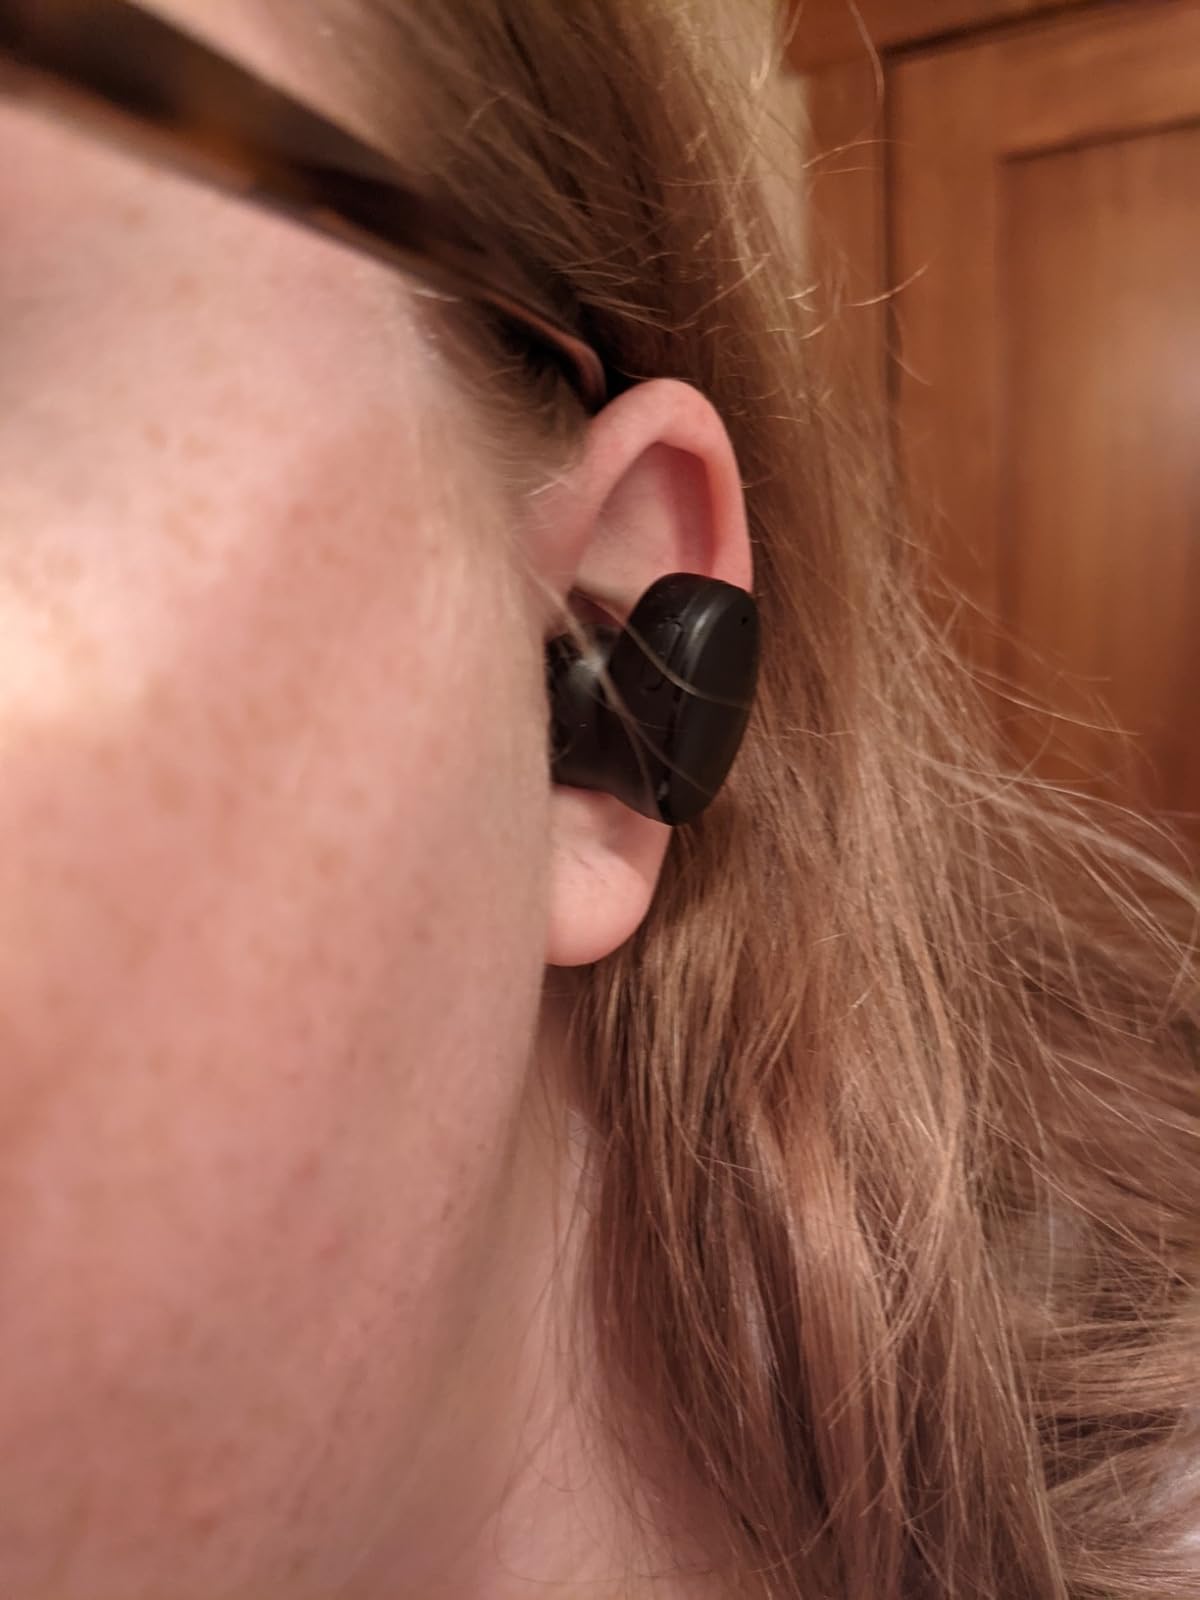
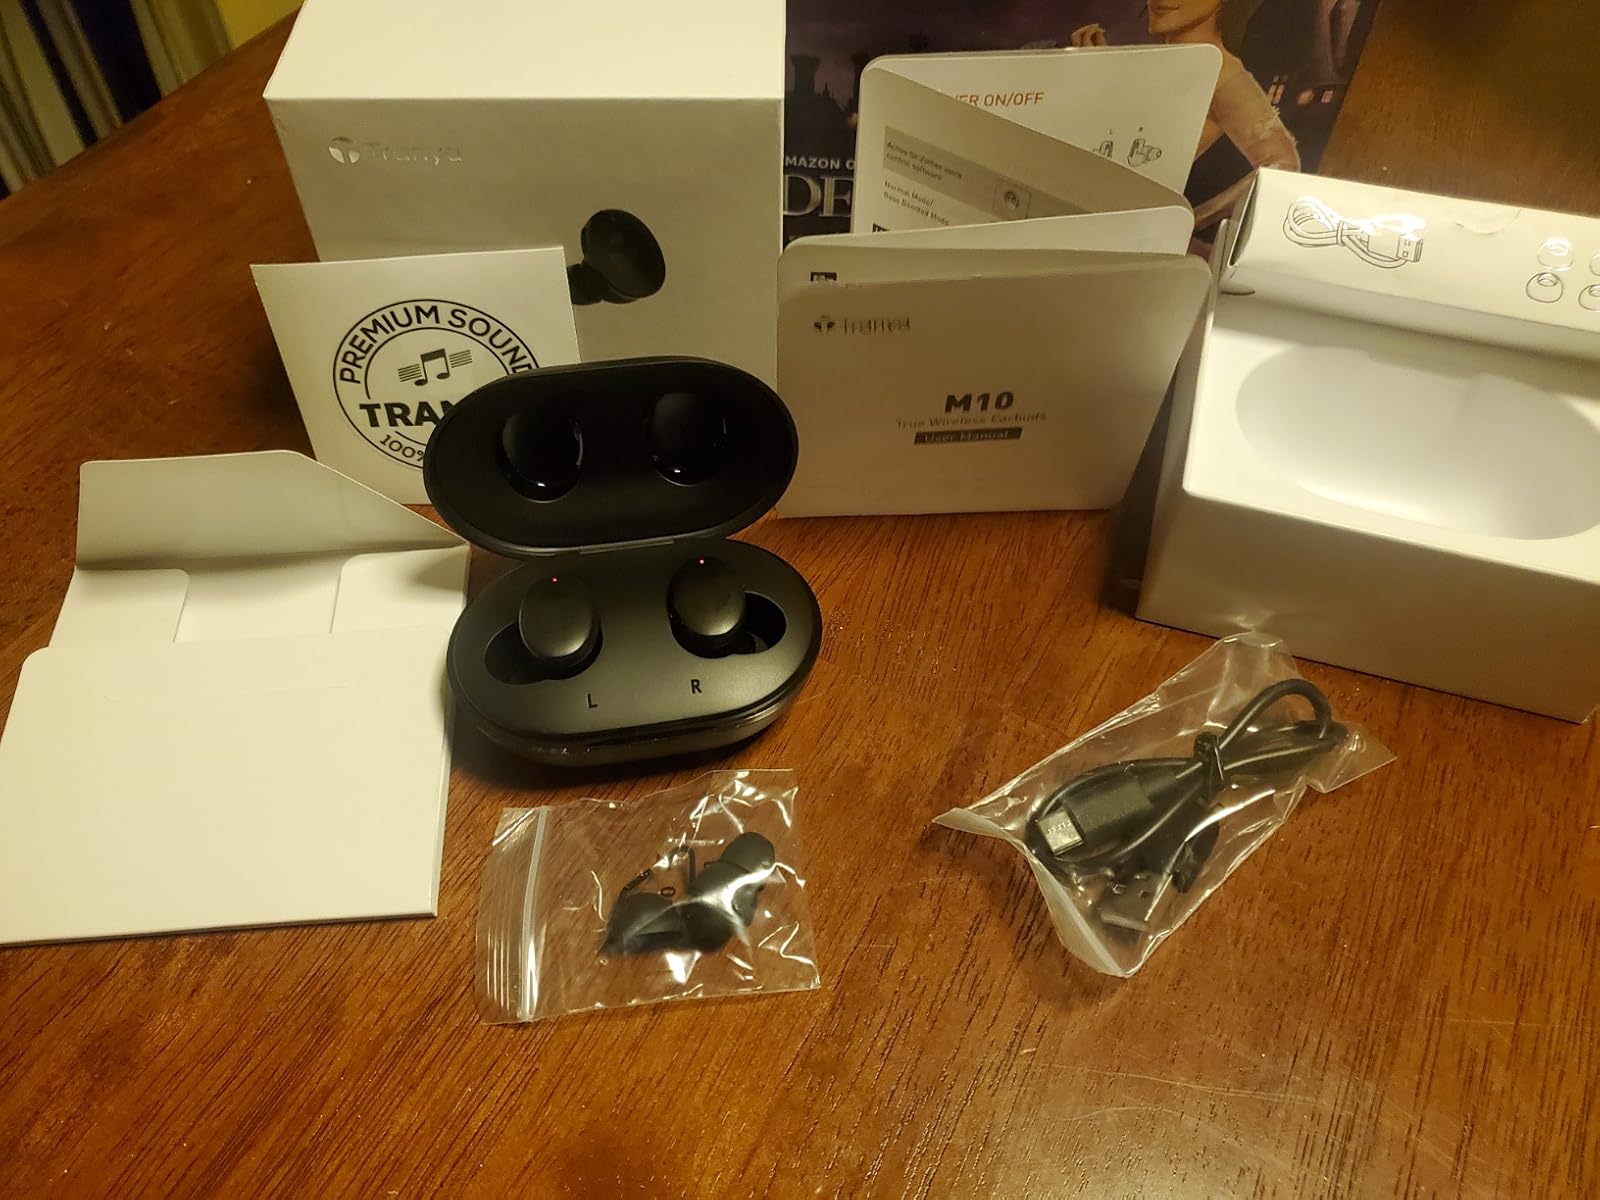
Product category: earbuds
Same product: yes